Aamhi Dogha Raja Rani

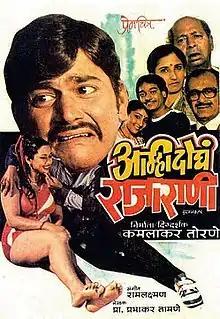
Theatrical release poster

Amhi Doghe Raja Rani is a 1986 Indian Marathi-language comedy-drama film directed by Kamlakar Torne and written by Prabhakar Tamne. It was released on 31 December 1986.